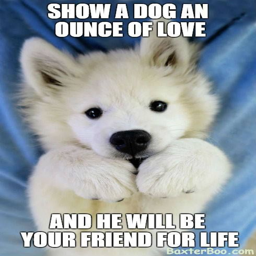
show a dog and ounce of love and he will be your friend for life .